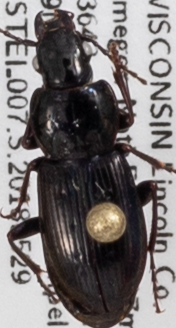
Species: Pterostichus pensylvanicus
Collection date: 2018-05-29
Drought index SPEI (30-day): -1.77
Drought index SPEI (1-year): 0.044
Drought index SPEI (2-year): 1.77